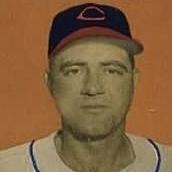
Age: 32